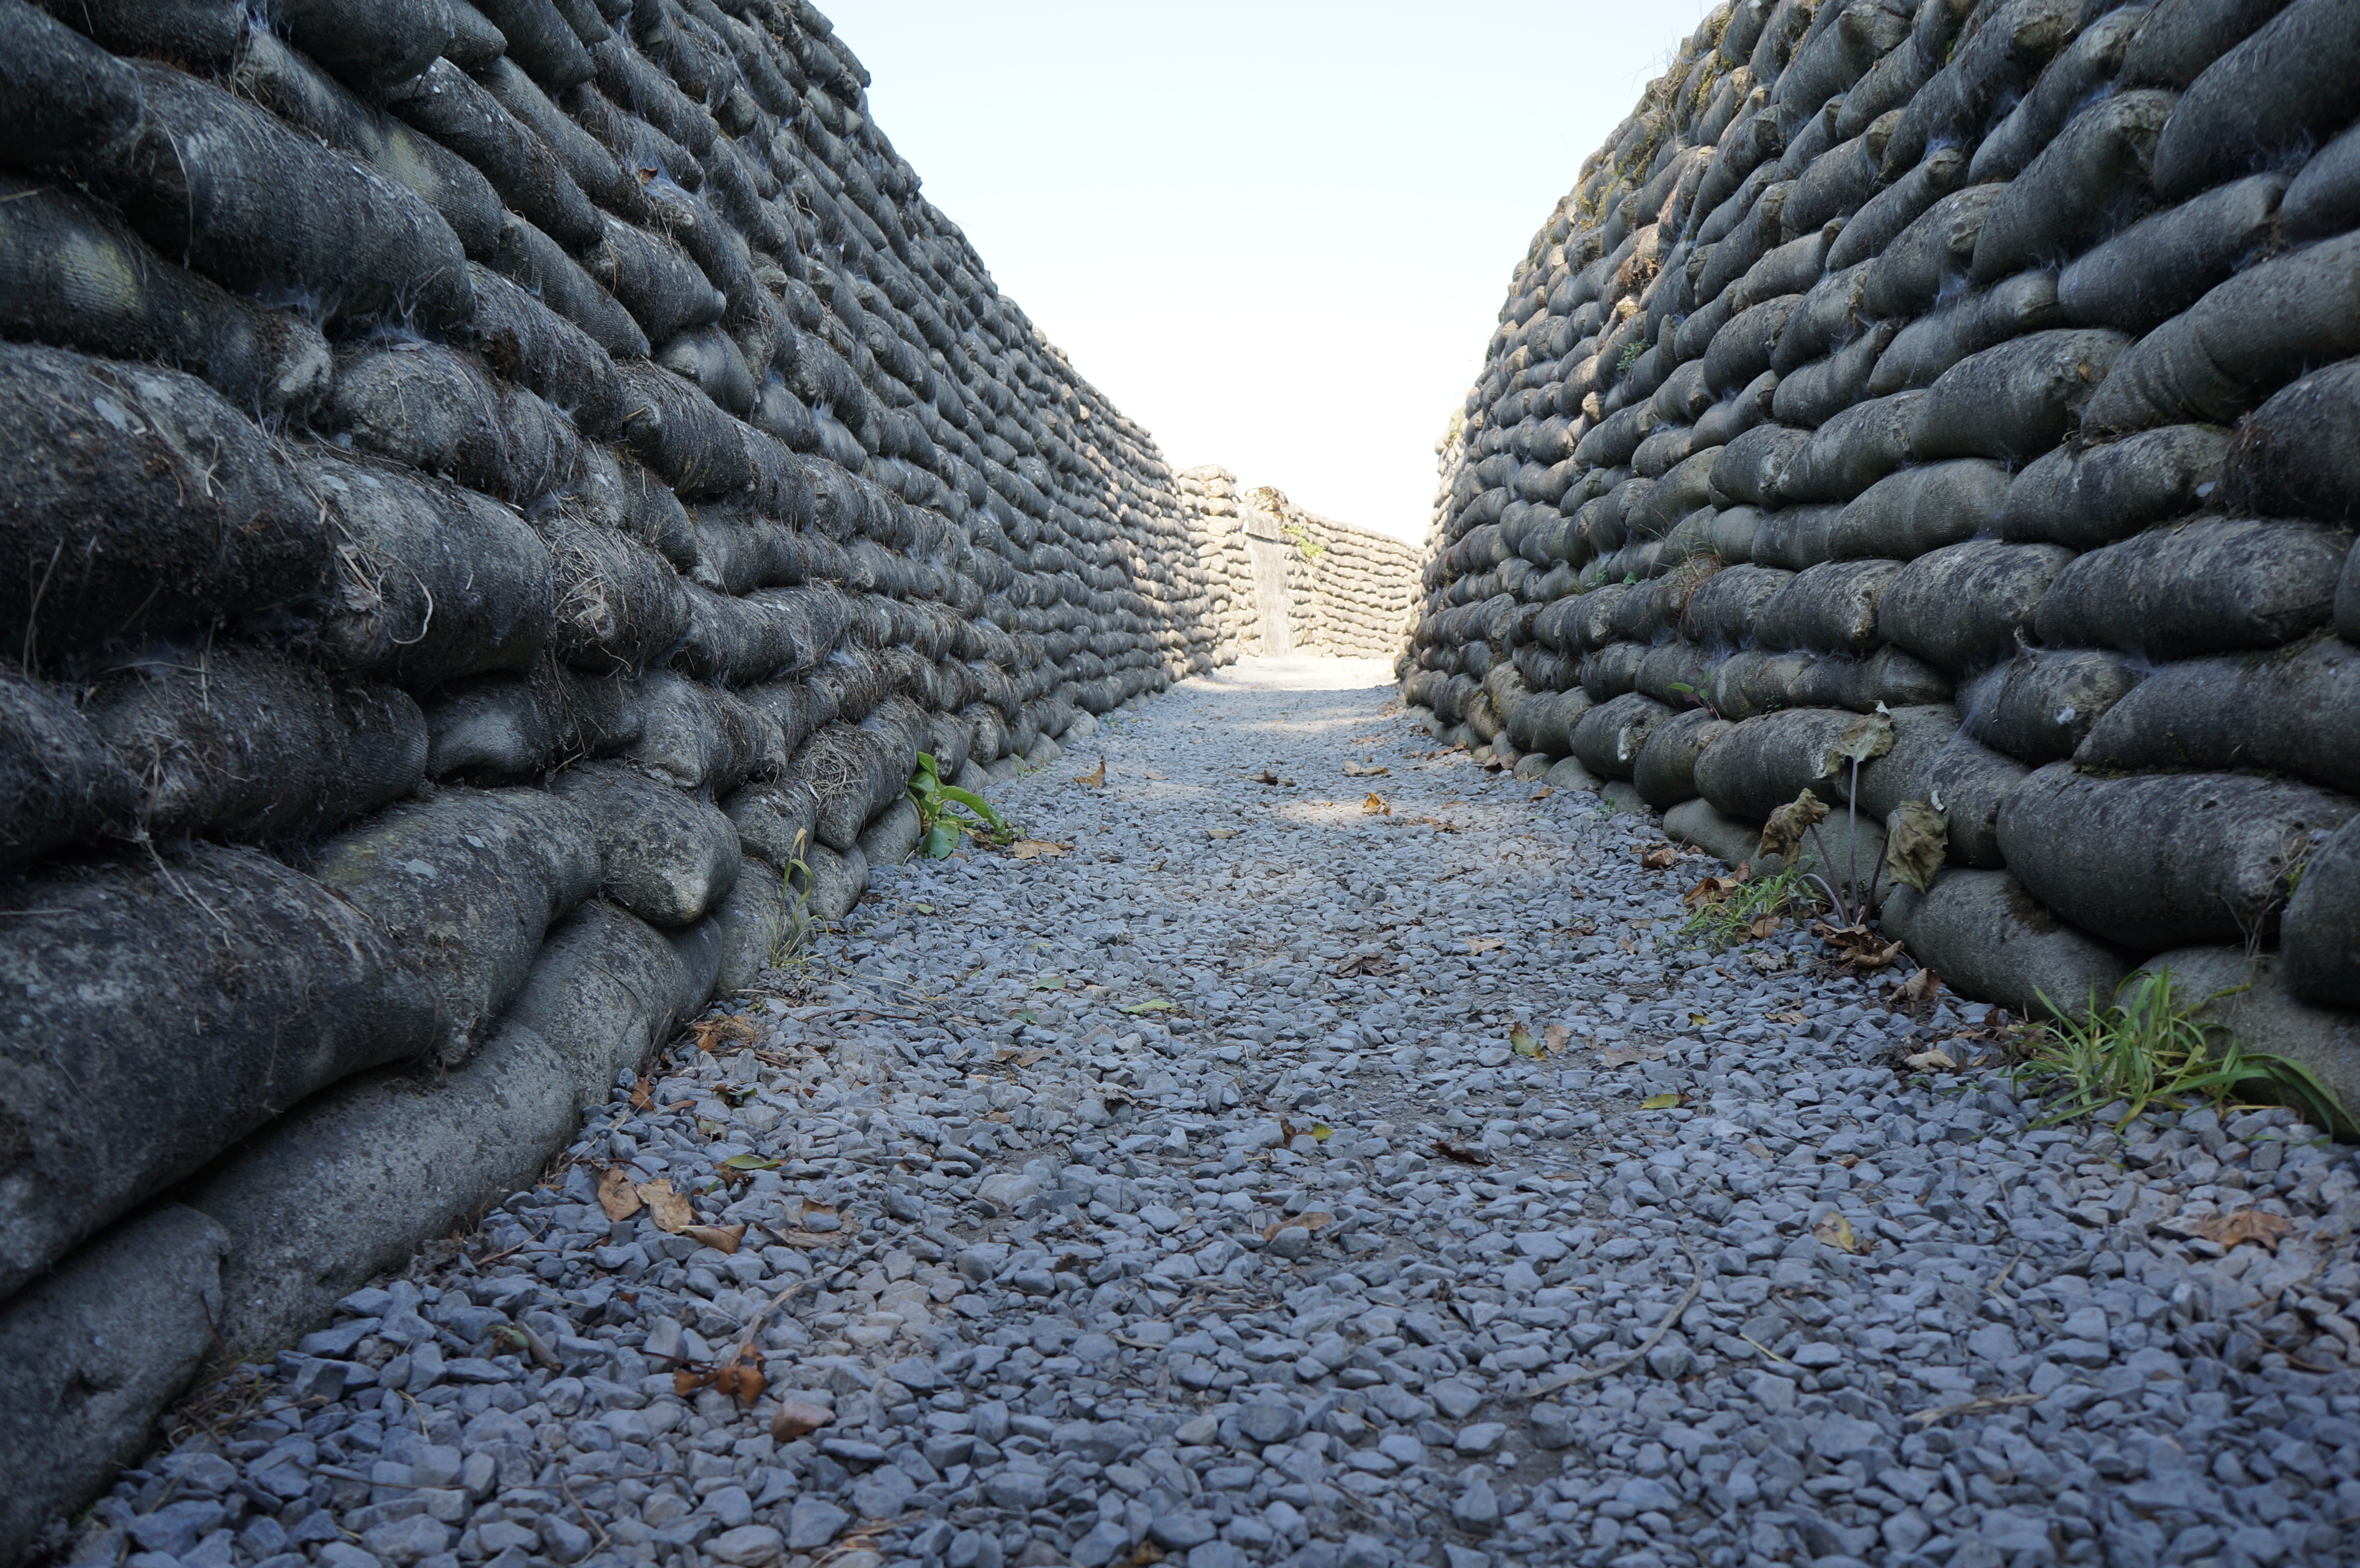
rock, cobblestone, wall, material, temple, road surface